Wabenzi

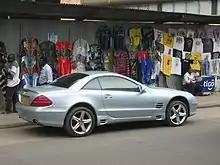
SL Type R230 in Dar es Salaam

Wabenzi is an Anglicization of the pejorative Bantu colloquialism WaBenzi, originally used in Kenya to refer to members of the new ruling class that superseded the colonial regime, that has come to refer to the new ruling class in any post-colonial African country. The term usually refers to a corrupt government official, or family member of one, and derives from their being seen as driving an imported car. "Wa" is a prefix that refers to people in some Bantu languages; "benzi" comes from Mercedes-Benz, a car perceived as prestigious. The Anglicized spelling form is more common than the original Bantu WaBenzi.